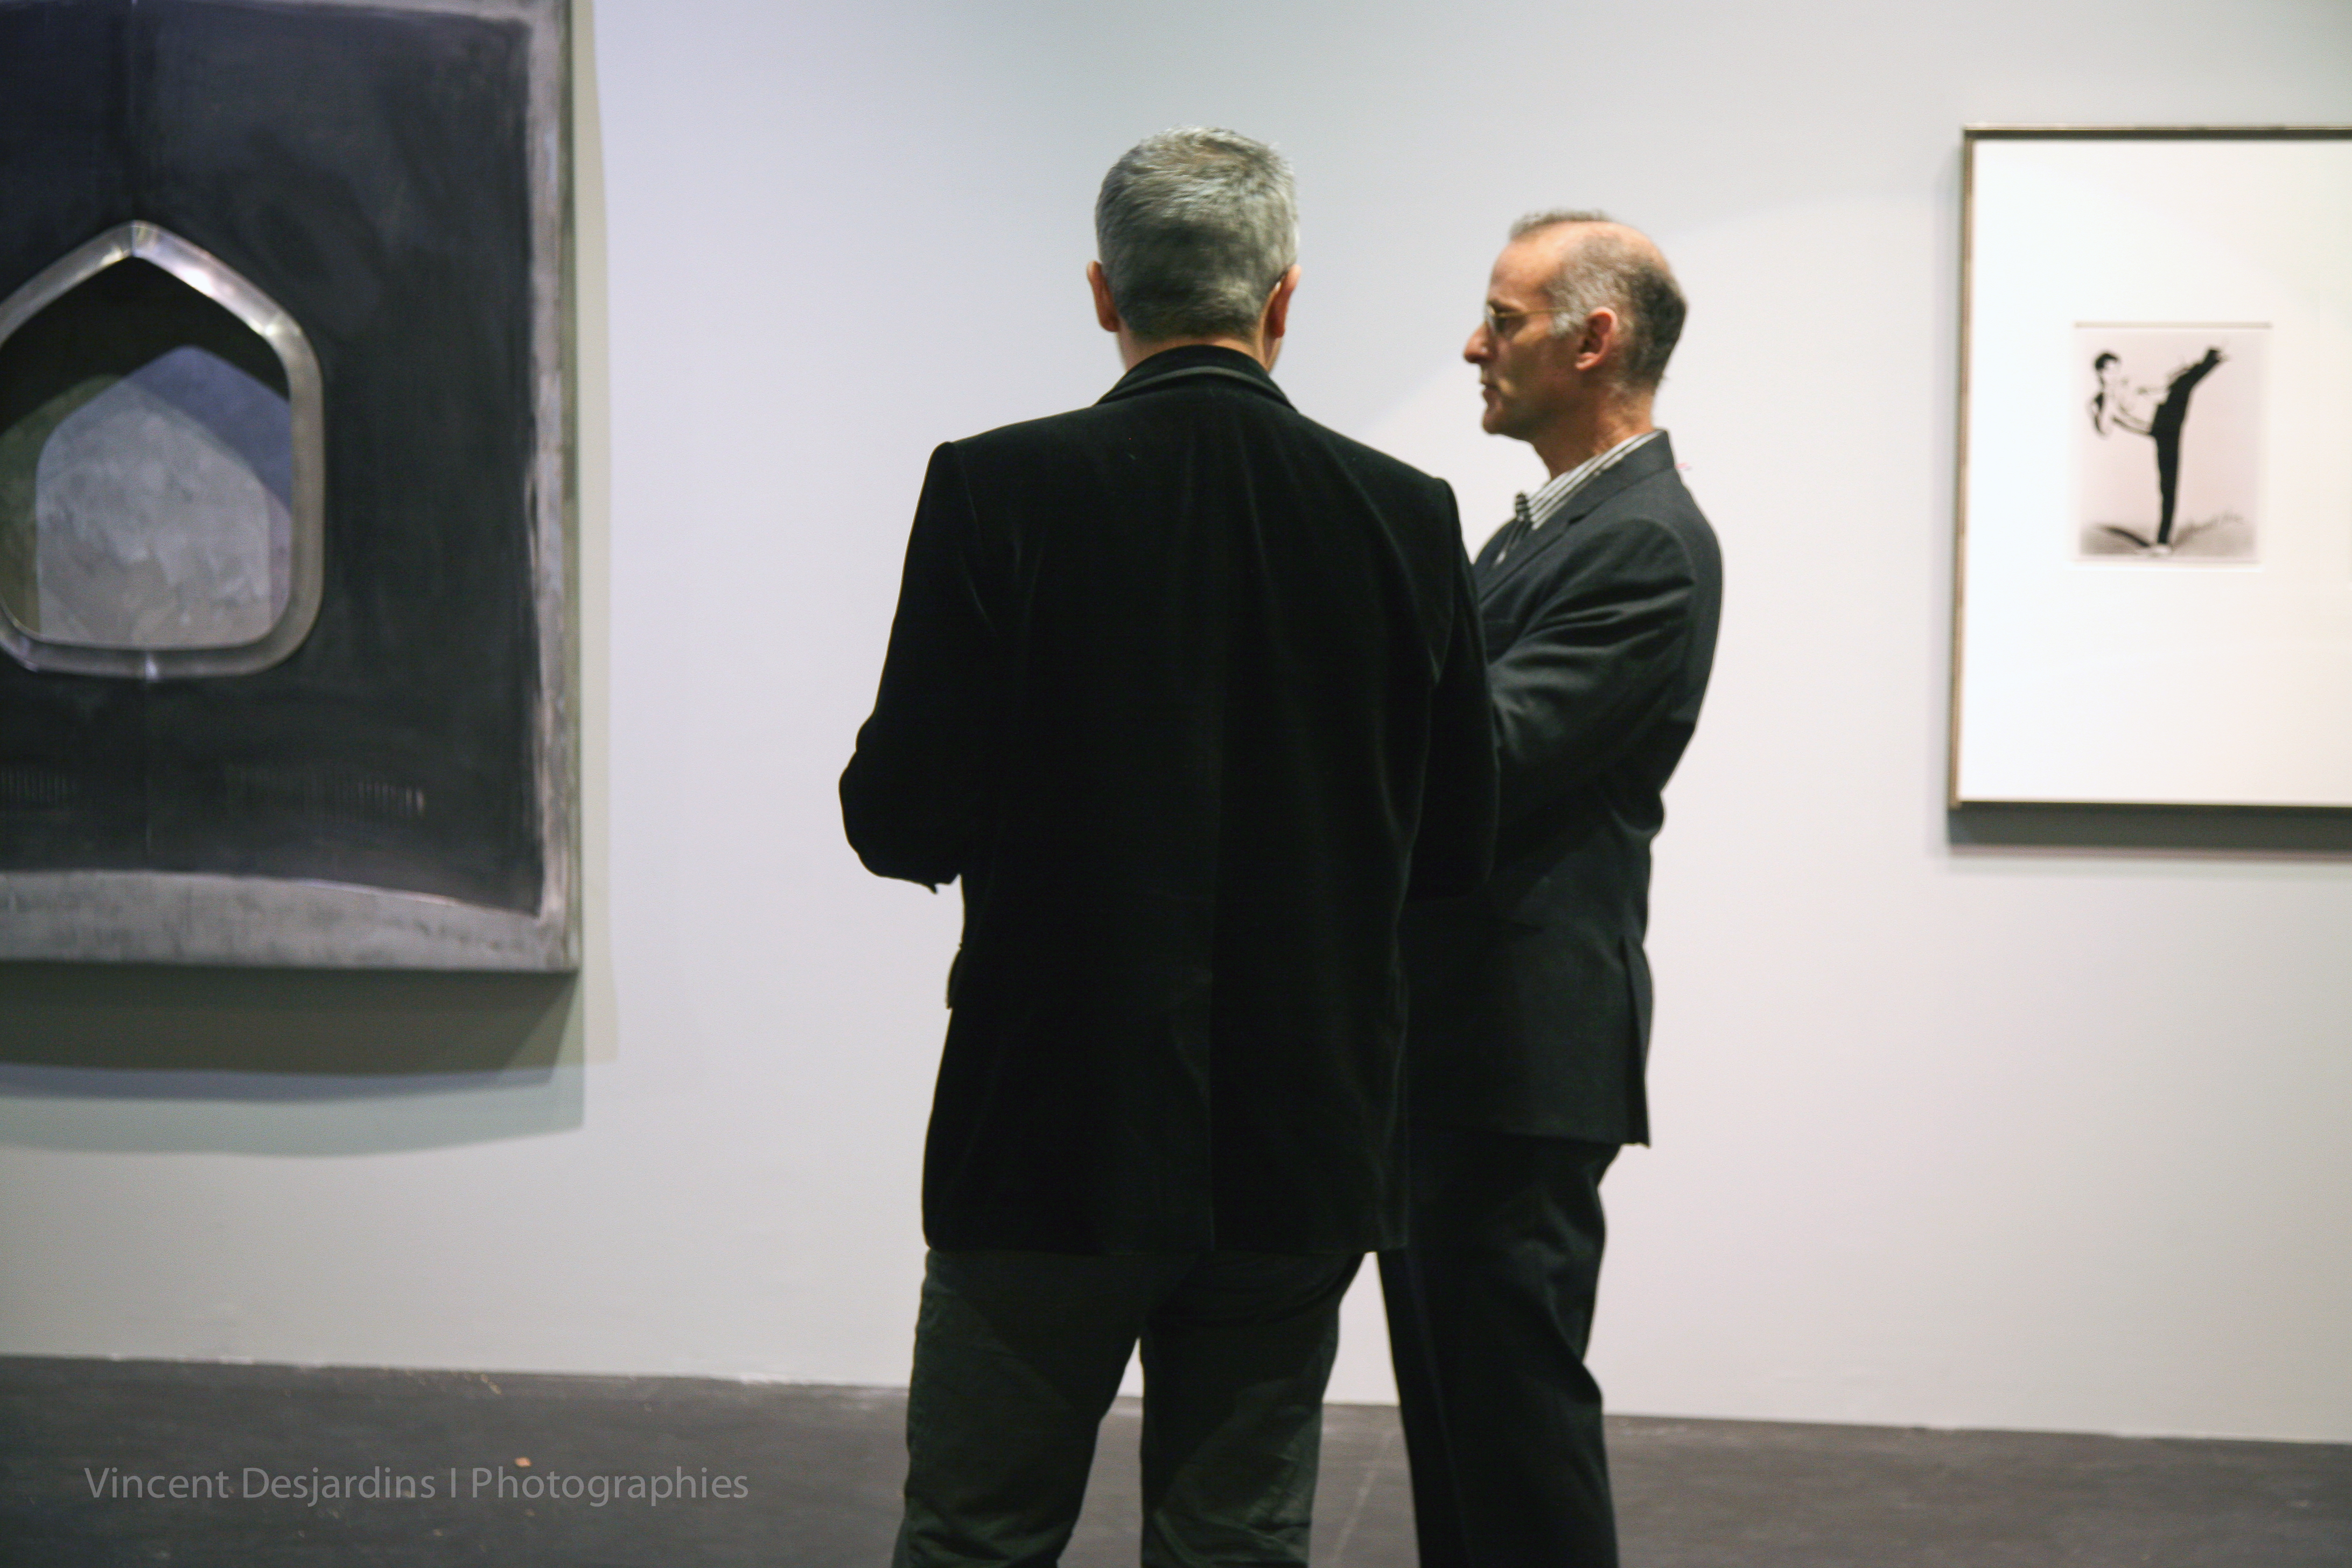
paris, art, exposition, bnf, tourist attraction, exhibition, richardprince, biblioth quenationaledefrance, art gallery, art exhibition